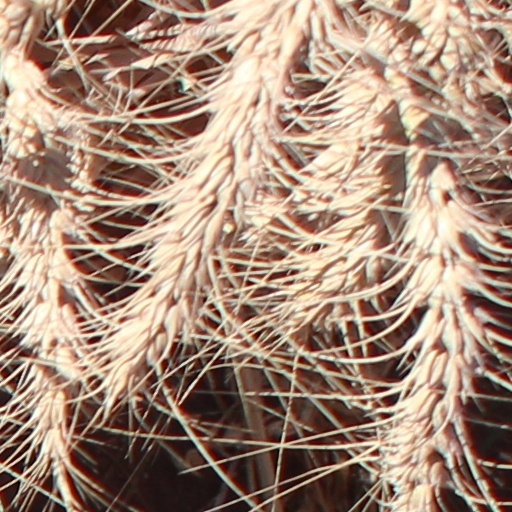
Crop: wheat